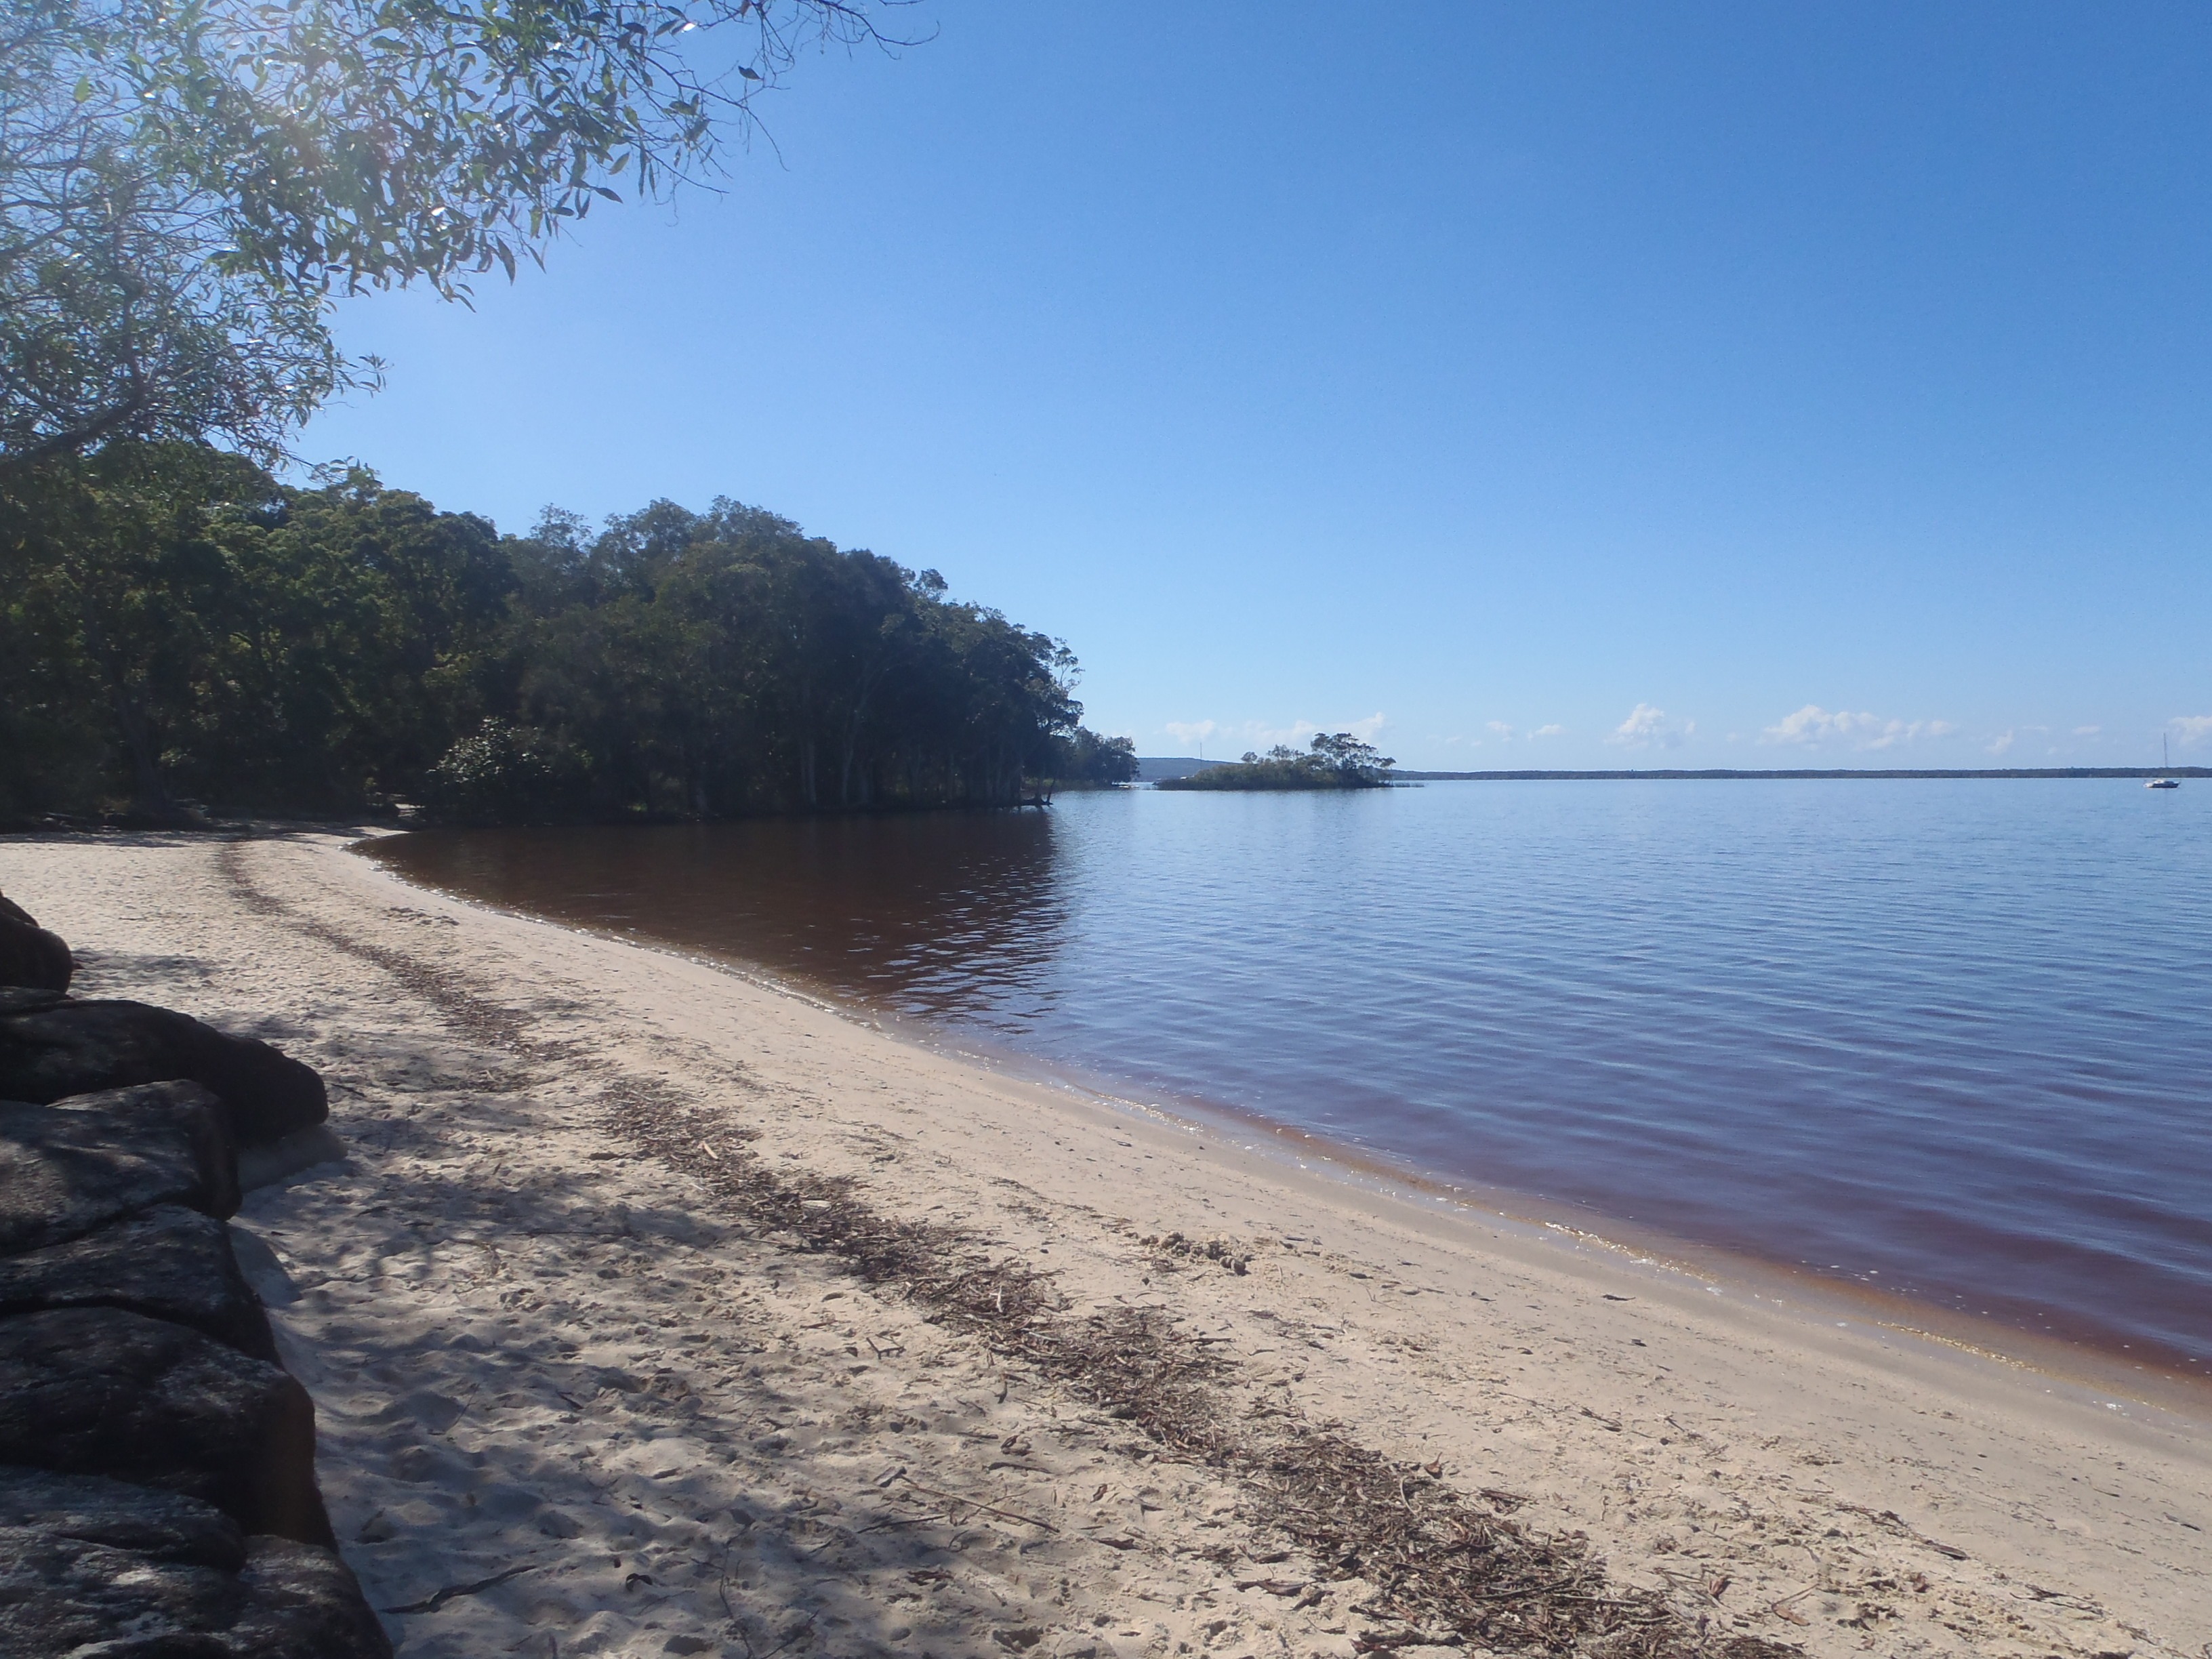
beach, sea, coast, tree, water, nature, ocean, horizon, sky, shore, lake, river, inlet, calm, bay, waterway, body of water, bank, loch, promontory, coastal and oceanic landforms